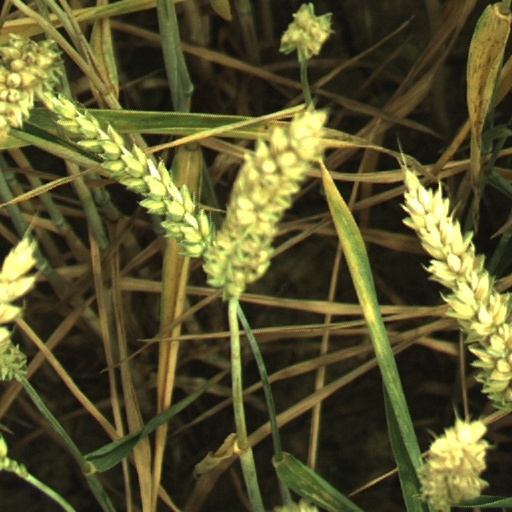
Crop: wheat